Music of Hawaii

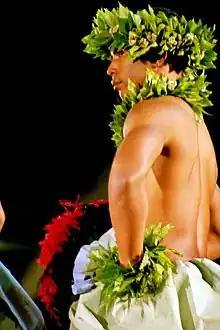
Dancer with ʻuliʻuli, hula kahiko competition, Merrie Monarch Festival 2003

Hawaiian folk music includes several varieties of chanting ("mele") and music meant for highly ritualized dance ("hula"). Traditional Hawaiian music and dance was functional, used to express praise, communicate genealogy and mythology, and accompany games, festivals and other secular events. The Hawaiian language has no word that translates precisely as "music", but a diverse vocabulary exists to describe rhythms, instruments, styles and elements of voice production. Hawaiian folk music is simple in melody and rhythm, but is "complex and rich" in the "poetry, accompanying mimetic dance ("hula"), and subtleties of vocal styles... even in the attenuated forms in which they survive today".